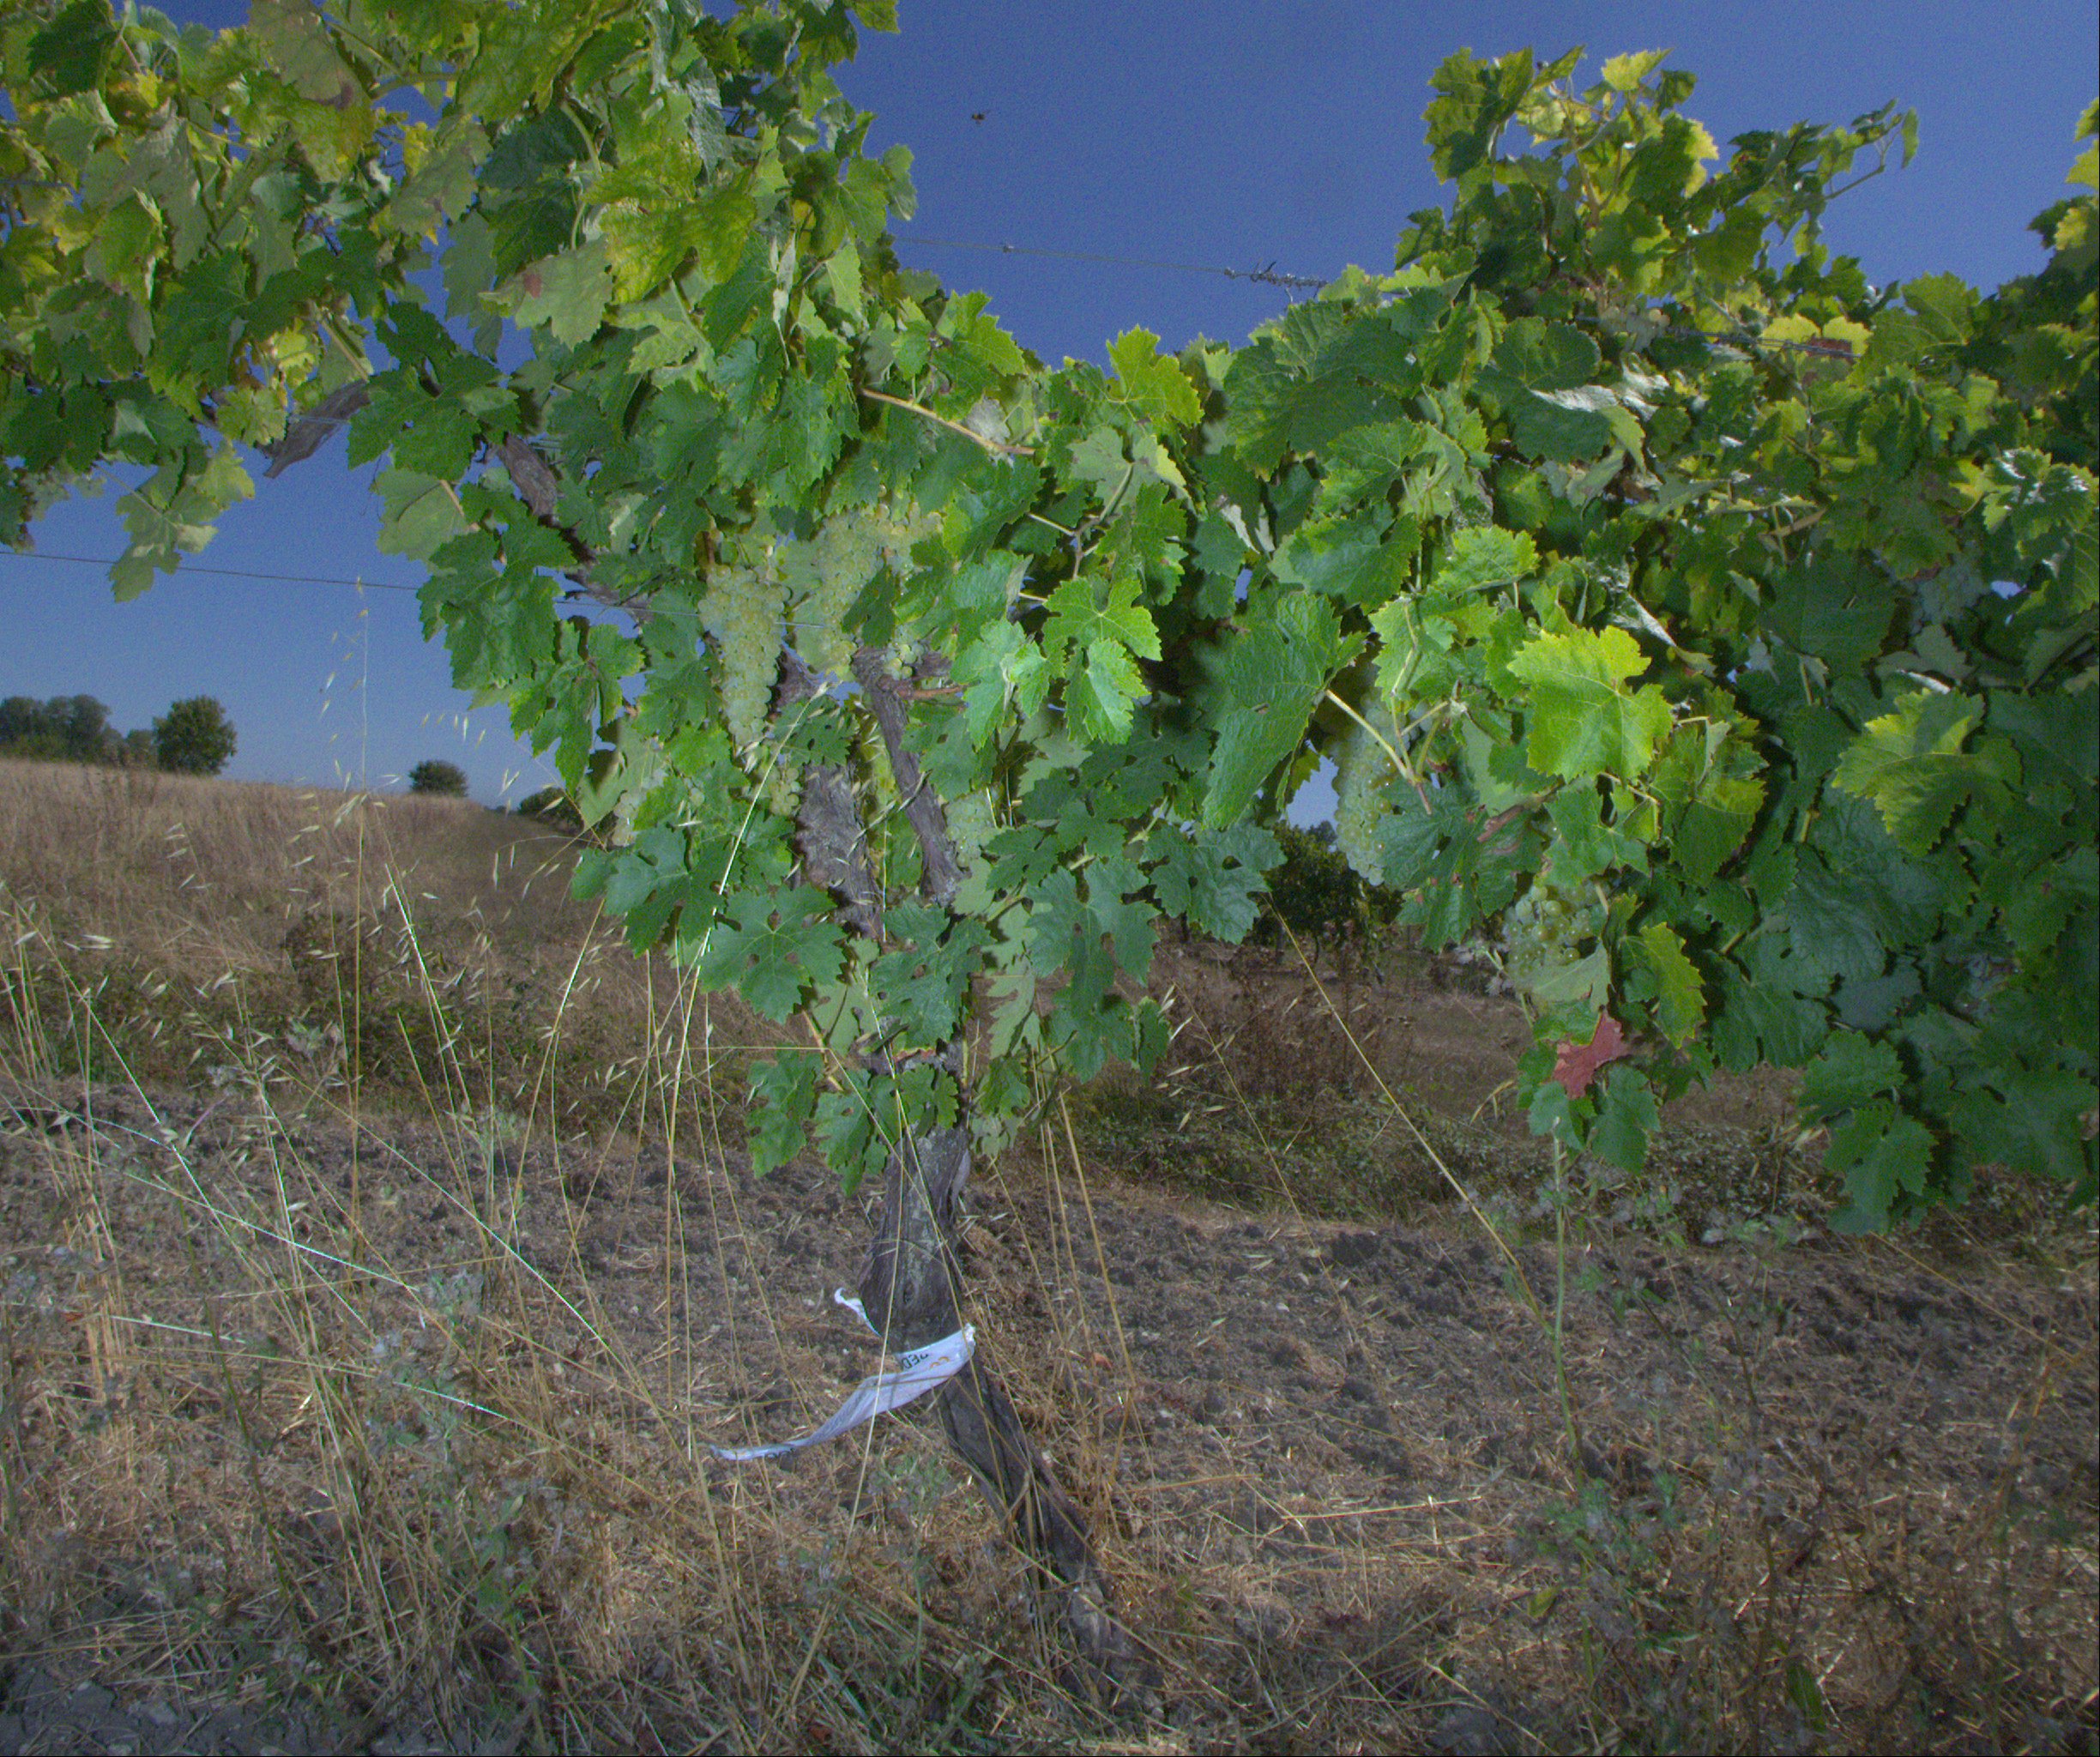
Grape variety: ugni-blanc
Disease: Flavescence dorée (fd)